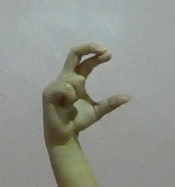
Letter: thal